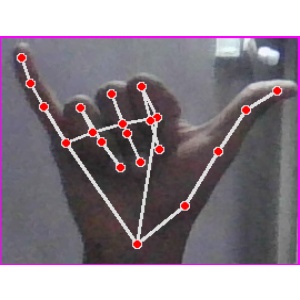
अक्षर: य